The Minister of Uddarbo

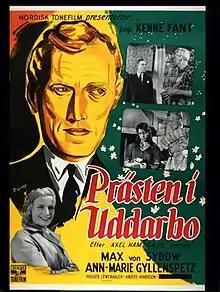

The Minister of Uddarbo (Swedish: Prästen i Uddarbo) is a 1957 Swedish drama film directed by Kenne Fant and starring Max von Sydow, Ann-Marie Gyllenspetz and Anders Henrikson. It was shot at the Kungsholmen Studios of Nordisk Tonefilm in Stockholm. The film's sets were designed by the art director Bibi Lindström.